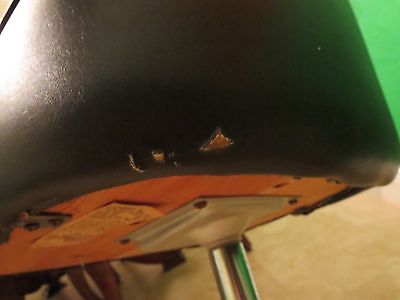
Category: chair